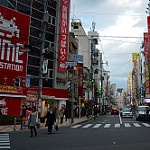
Scene: Outdoor